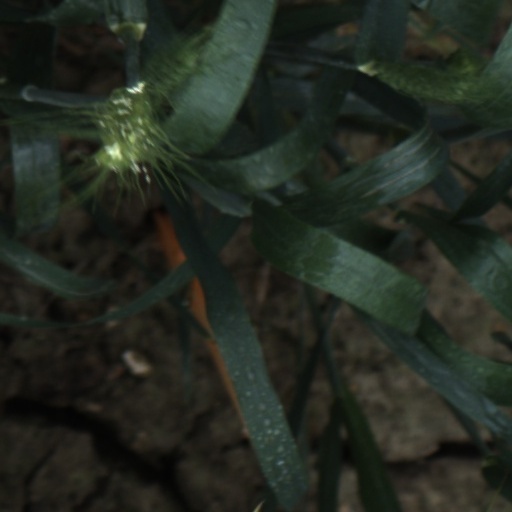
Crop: wheat